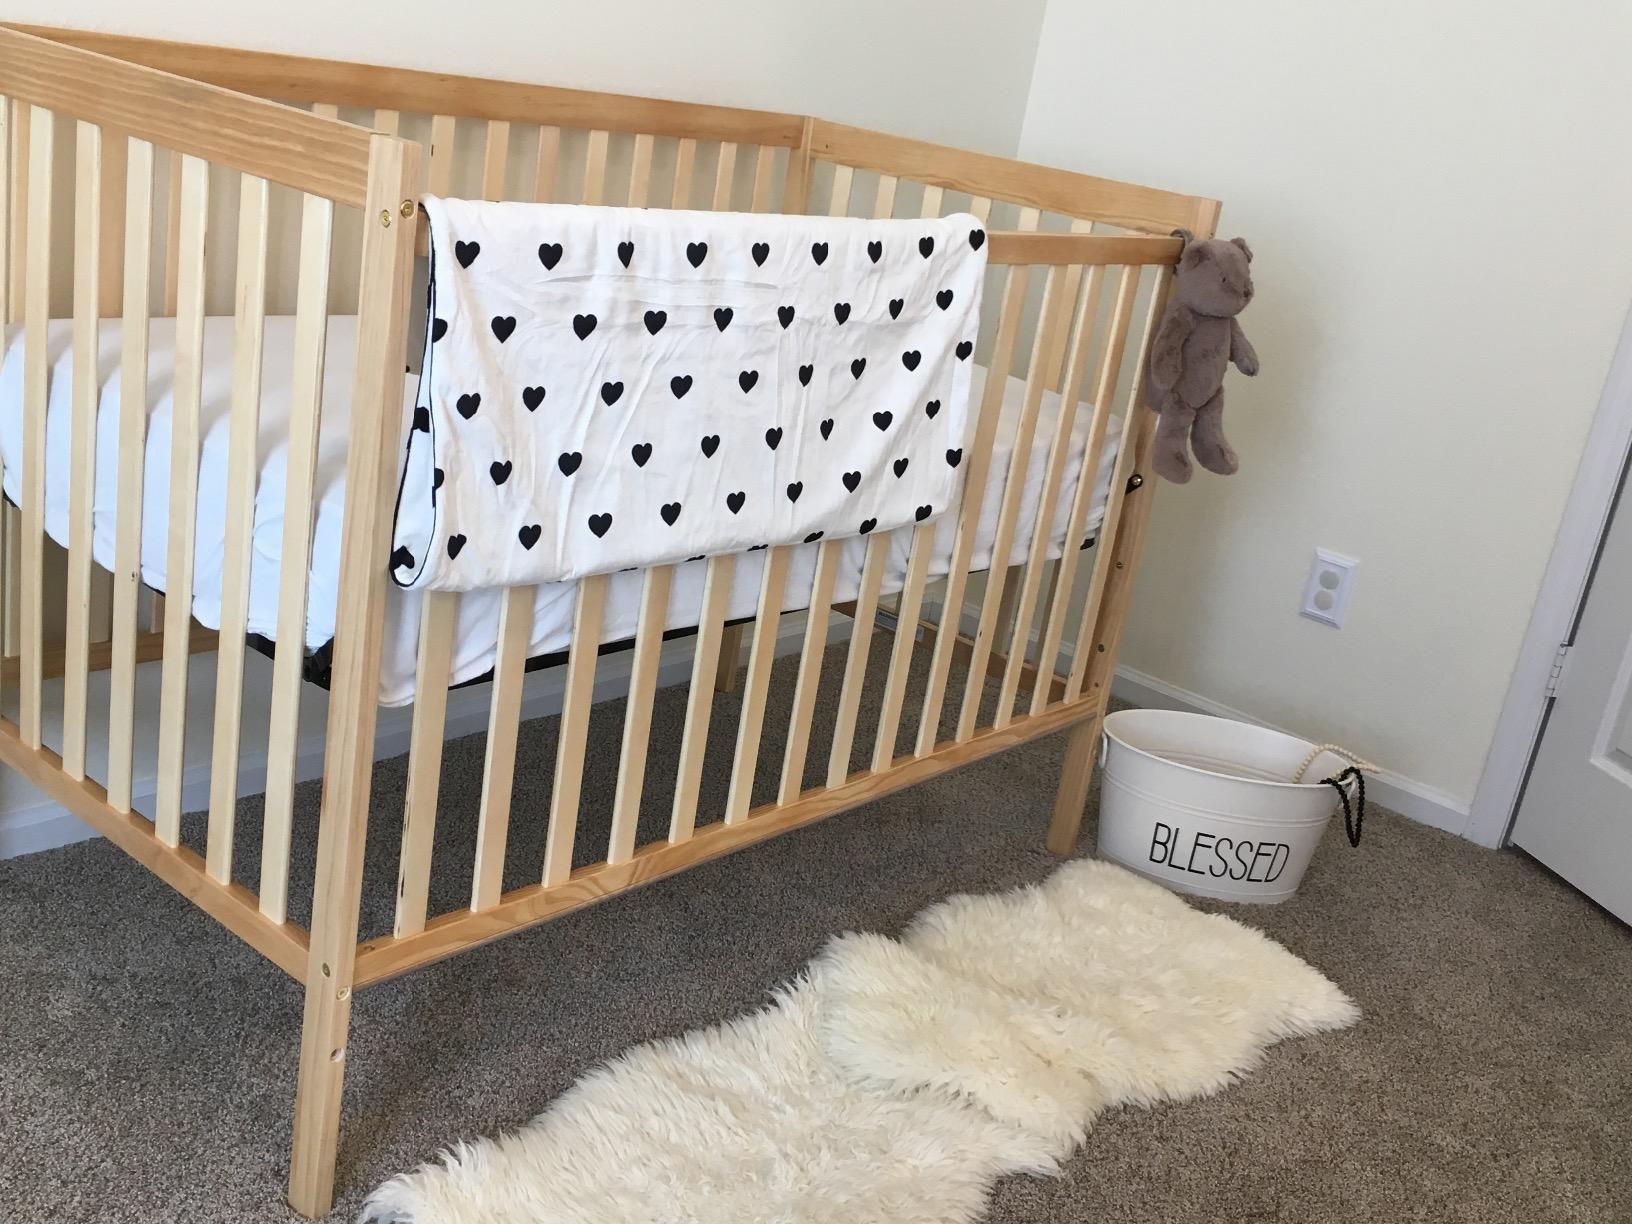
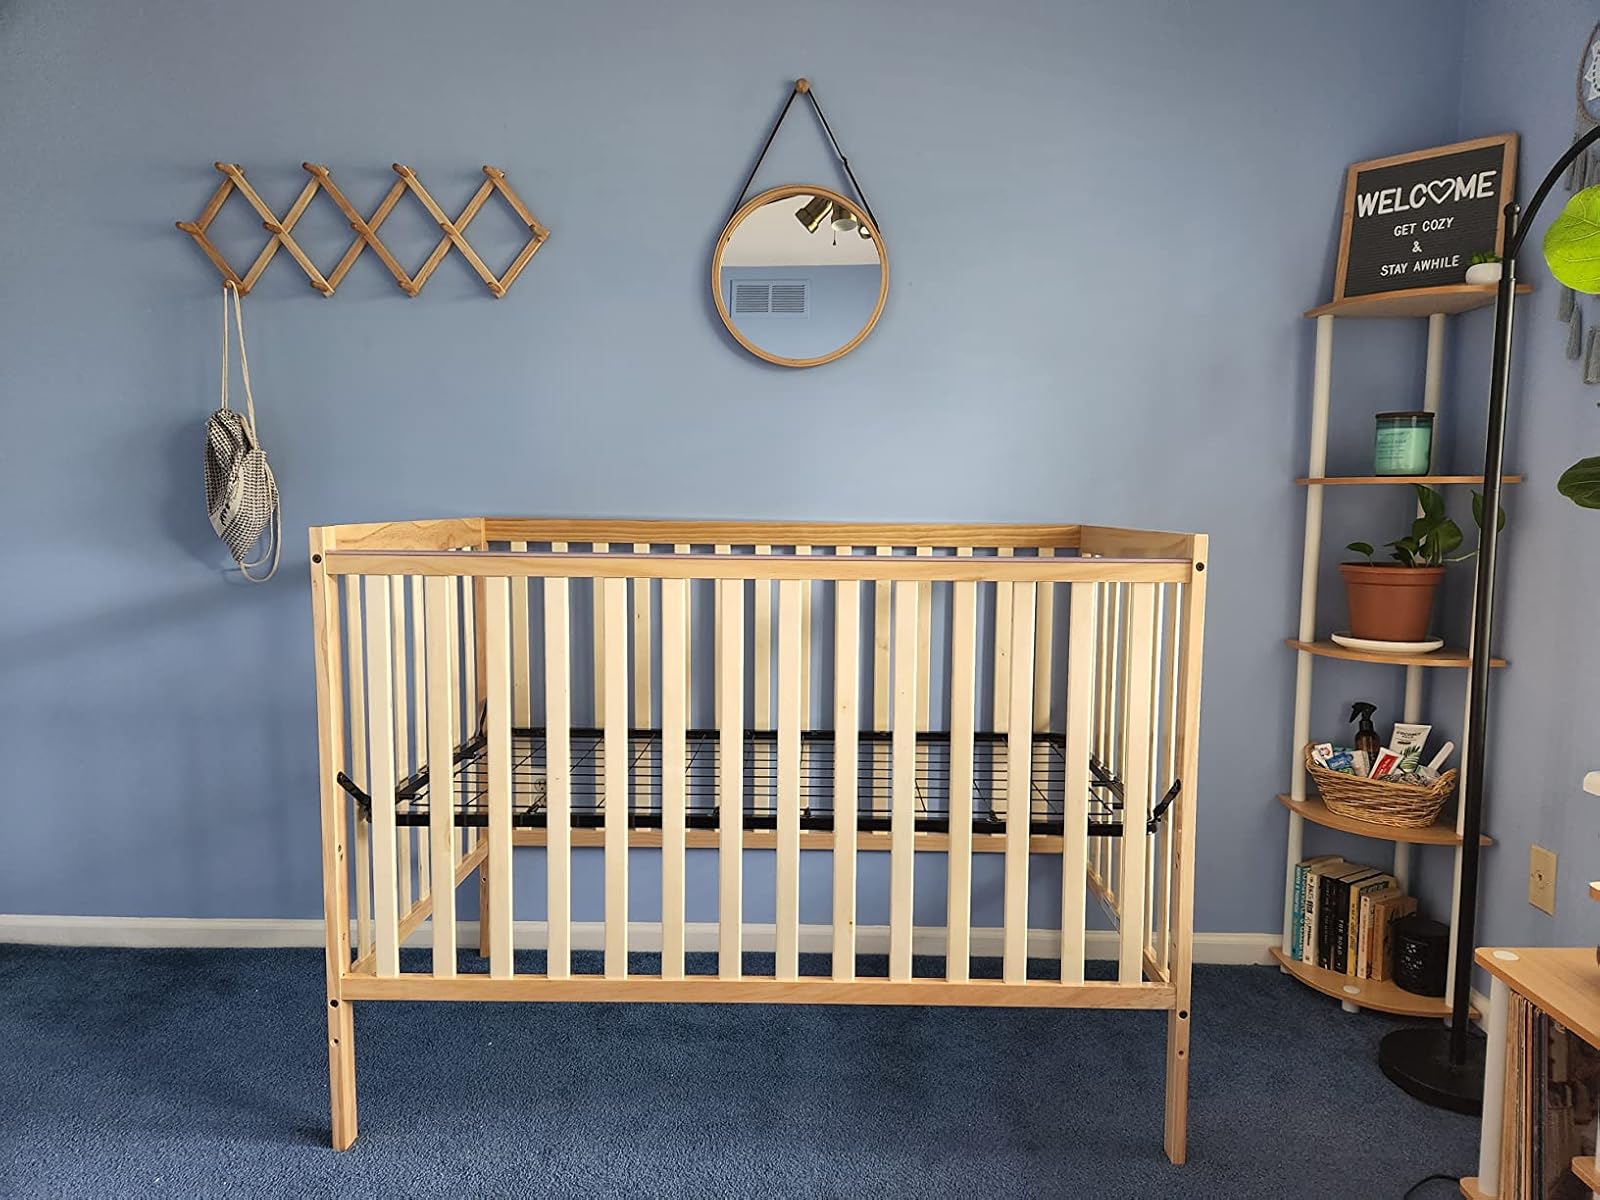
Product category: products_crib
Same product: yes